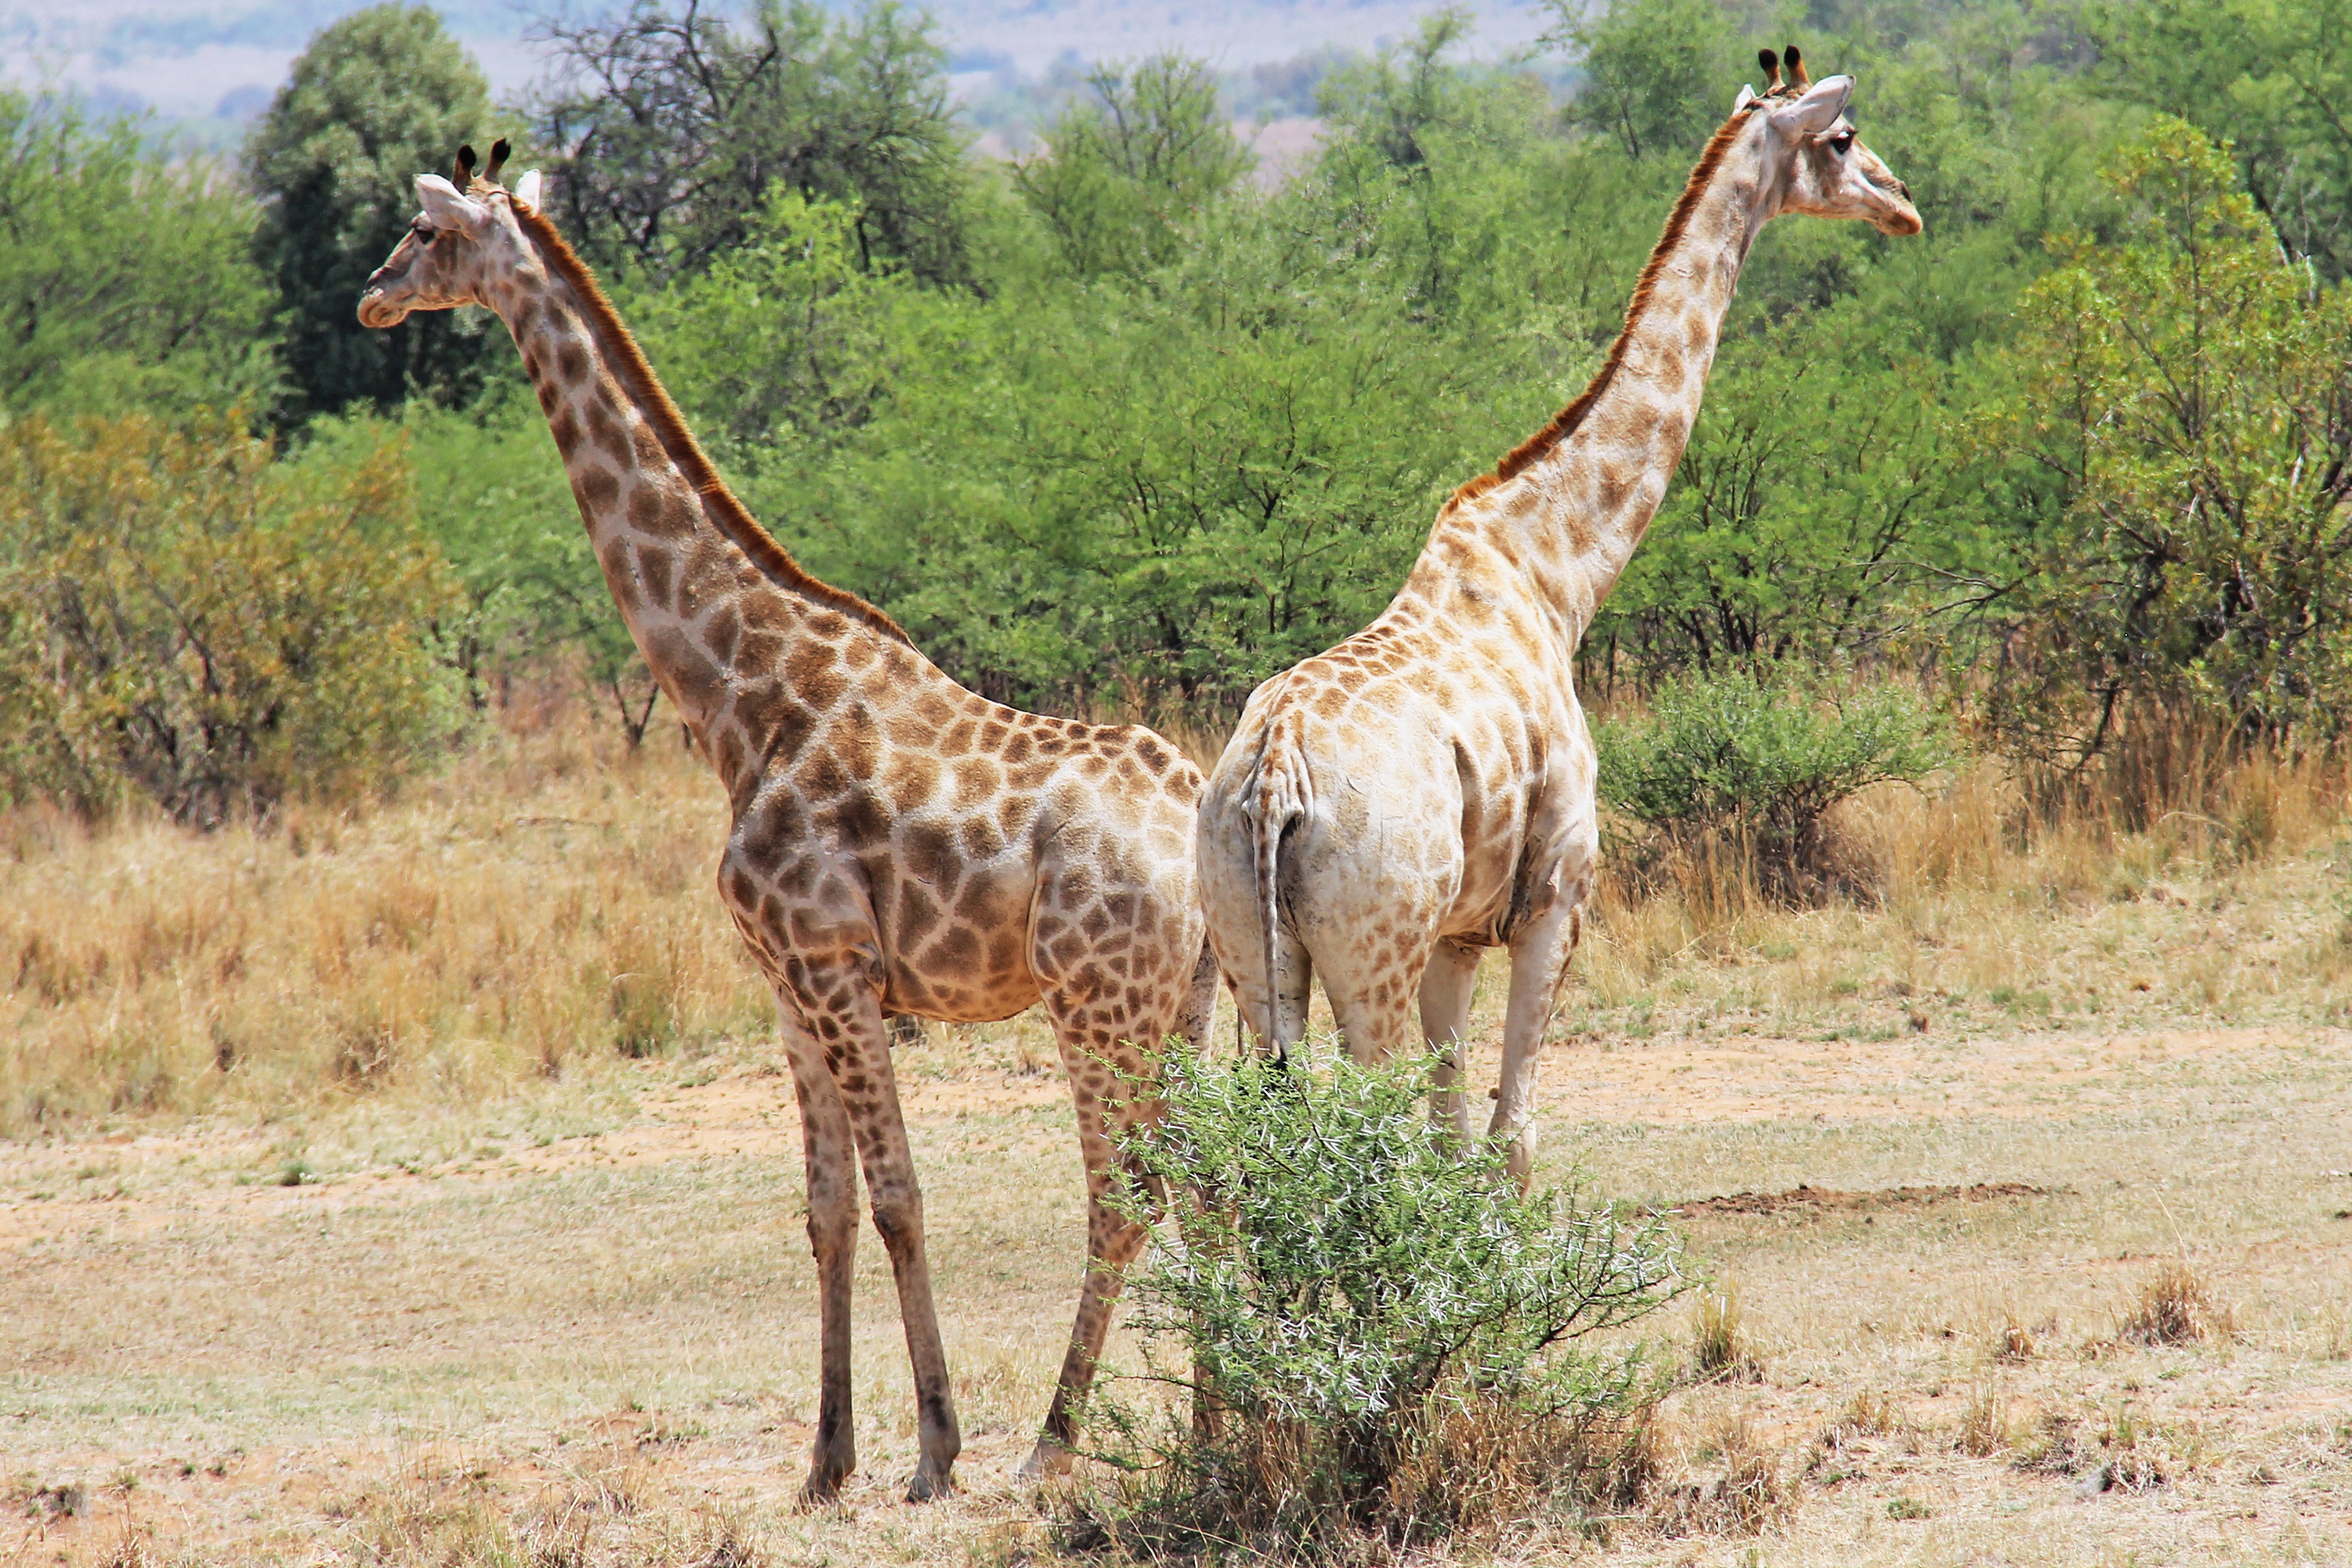
adventure, wildlife, scenic, mammal, fauna, savanna, giraffe, grassland, vertebrate, beautiful, giraffes, interesting, safari, exciting, south africa, giraffidae, johannesburg, safaris, sun city, pilanesberg game reserve